Washington Irving

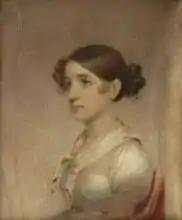
Matilda Hoffman, portrait by Anson Dickinson

Irving returned from Europe to study law with his legal mentor Judge Josiah Ogden Hoffman in New York City. By his own admission, he was not a good student and barely passed the bar examination in 1806. He began socializing with a group of literate young men whom he dubbed "The Lads of Kilkenny", and he created the literary magazine "Salmagundi" in January 1807 with his brother William and his friend James Kirke Paulding, writing under various pseudonyms, such as William Wizard and Launcelot Langstaff. Irving lampooned New York culture and politics in a manner similar to the 20th century "Mad" magazine. "Salmagundi" was a moderate success, spreading Irving's name and reputation beyond New York. He gave New York City the nickname "Gotham" in its 17th issue dated November 11, 1807, an Anglo-Saxon word meaning "Goat's Town".